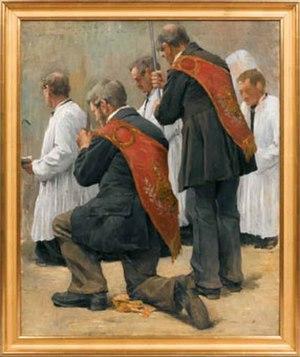
Le musée de Normandie est un musée municipal de la ville de Caen dans le département du Calvados en région Normandie. Fondé en 1946, il est ouvert dans l'enceinte du château de Caen en 1963. Initialement consacré à l'ethnographie, le musée s'étend à l'archéologie, avec une salle ouverte en 1968, et des collections qui s'enrichissent avec les nombreuses fouilles archéologiques menées dans le département jusque dans les années 1980. Le musée des beaux-arts de Caen s'installe dans l'enceinte du château et ouvre en juin 1970.
Une confrérie de charité est une association de paroissiens catholiques qui assurent bénévolement les inhumations, accompagnent et soutiennent les familles en deuil et participent aux offices religieux en assistant le célébrant.
Émile-Louis Minet, né le 14 mars 1841 à Rouen, et mort le 28 avril 1923 à Vernon, est un peintre français.